Powertrack

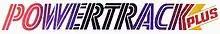
"Powertrack Plus" logo

In 1982, Matchbox unveiled Powertrack Plus in the UK. The cars were operated from 12V and were much faster. A magnet on the underside of the 'gearbox' increased grip to the track and the higher voltage was more tolerant of larger track layouts.